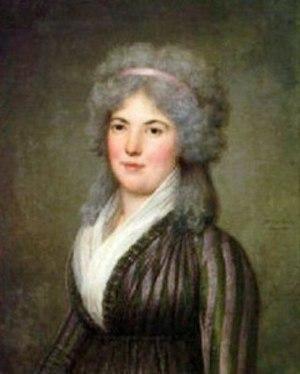
Anne-Françoise-Aimée de Franquetot de Coigny, duchesse de Fleury puis comtesse de Montrond, née le 12 octobre 1769 à Paris et décédée le 17 janvier 1820 à Paris, est une femme du monde et salonnière française.